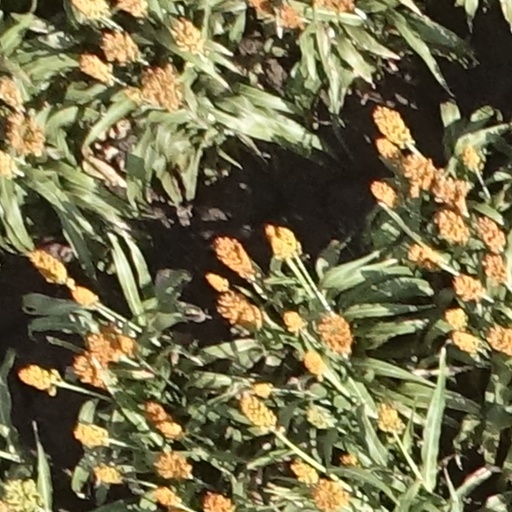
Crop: sorghum